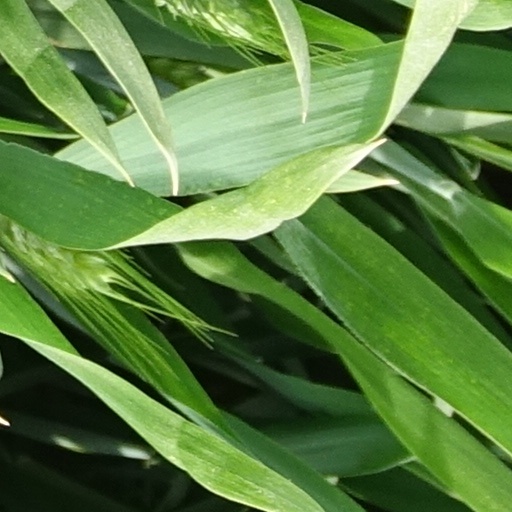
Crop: wheat